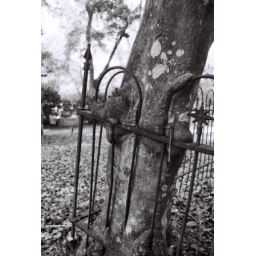
This tree grew around the fence at this Micanopy FL cemetary.